Vladimir Weisberg

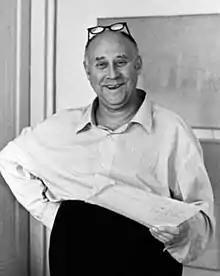
Vladimir Weisberg in his studio, Arbat, Moscow, 1982

Vladimir Grigoryevich Weisberg (7 June 1924 – 1 January 1985) was a Jewish Russian painter and art theorist.